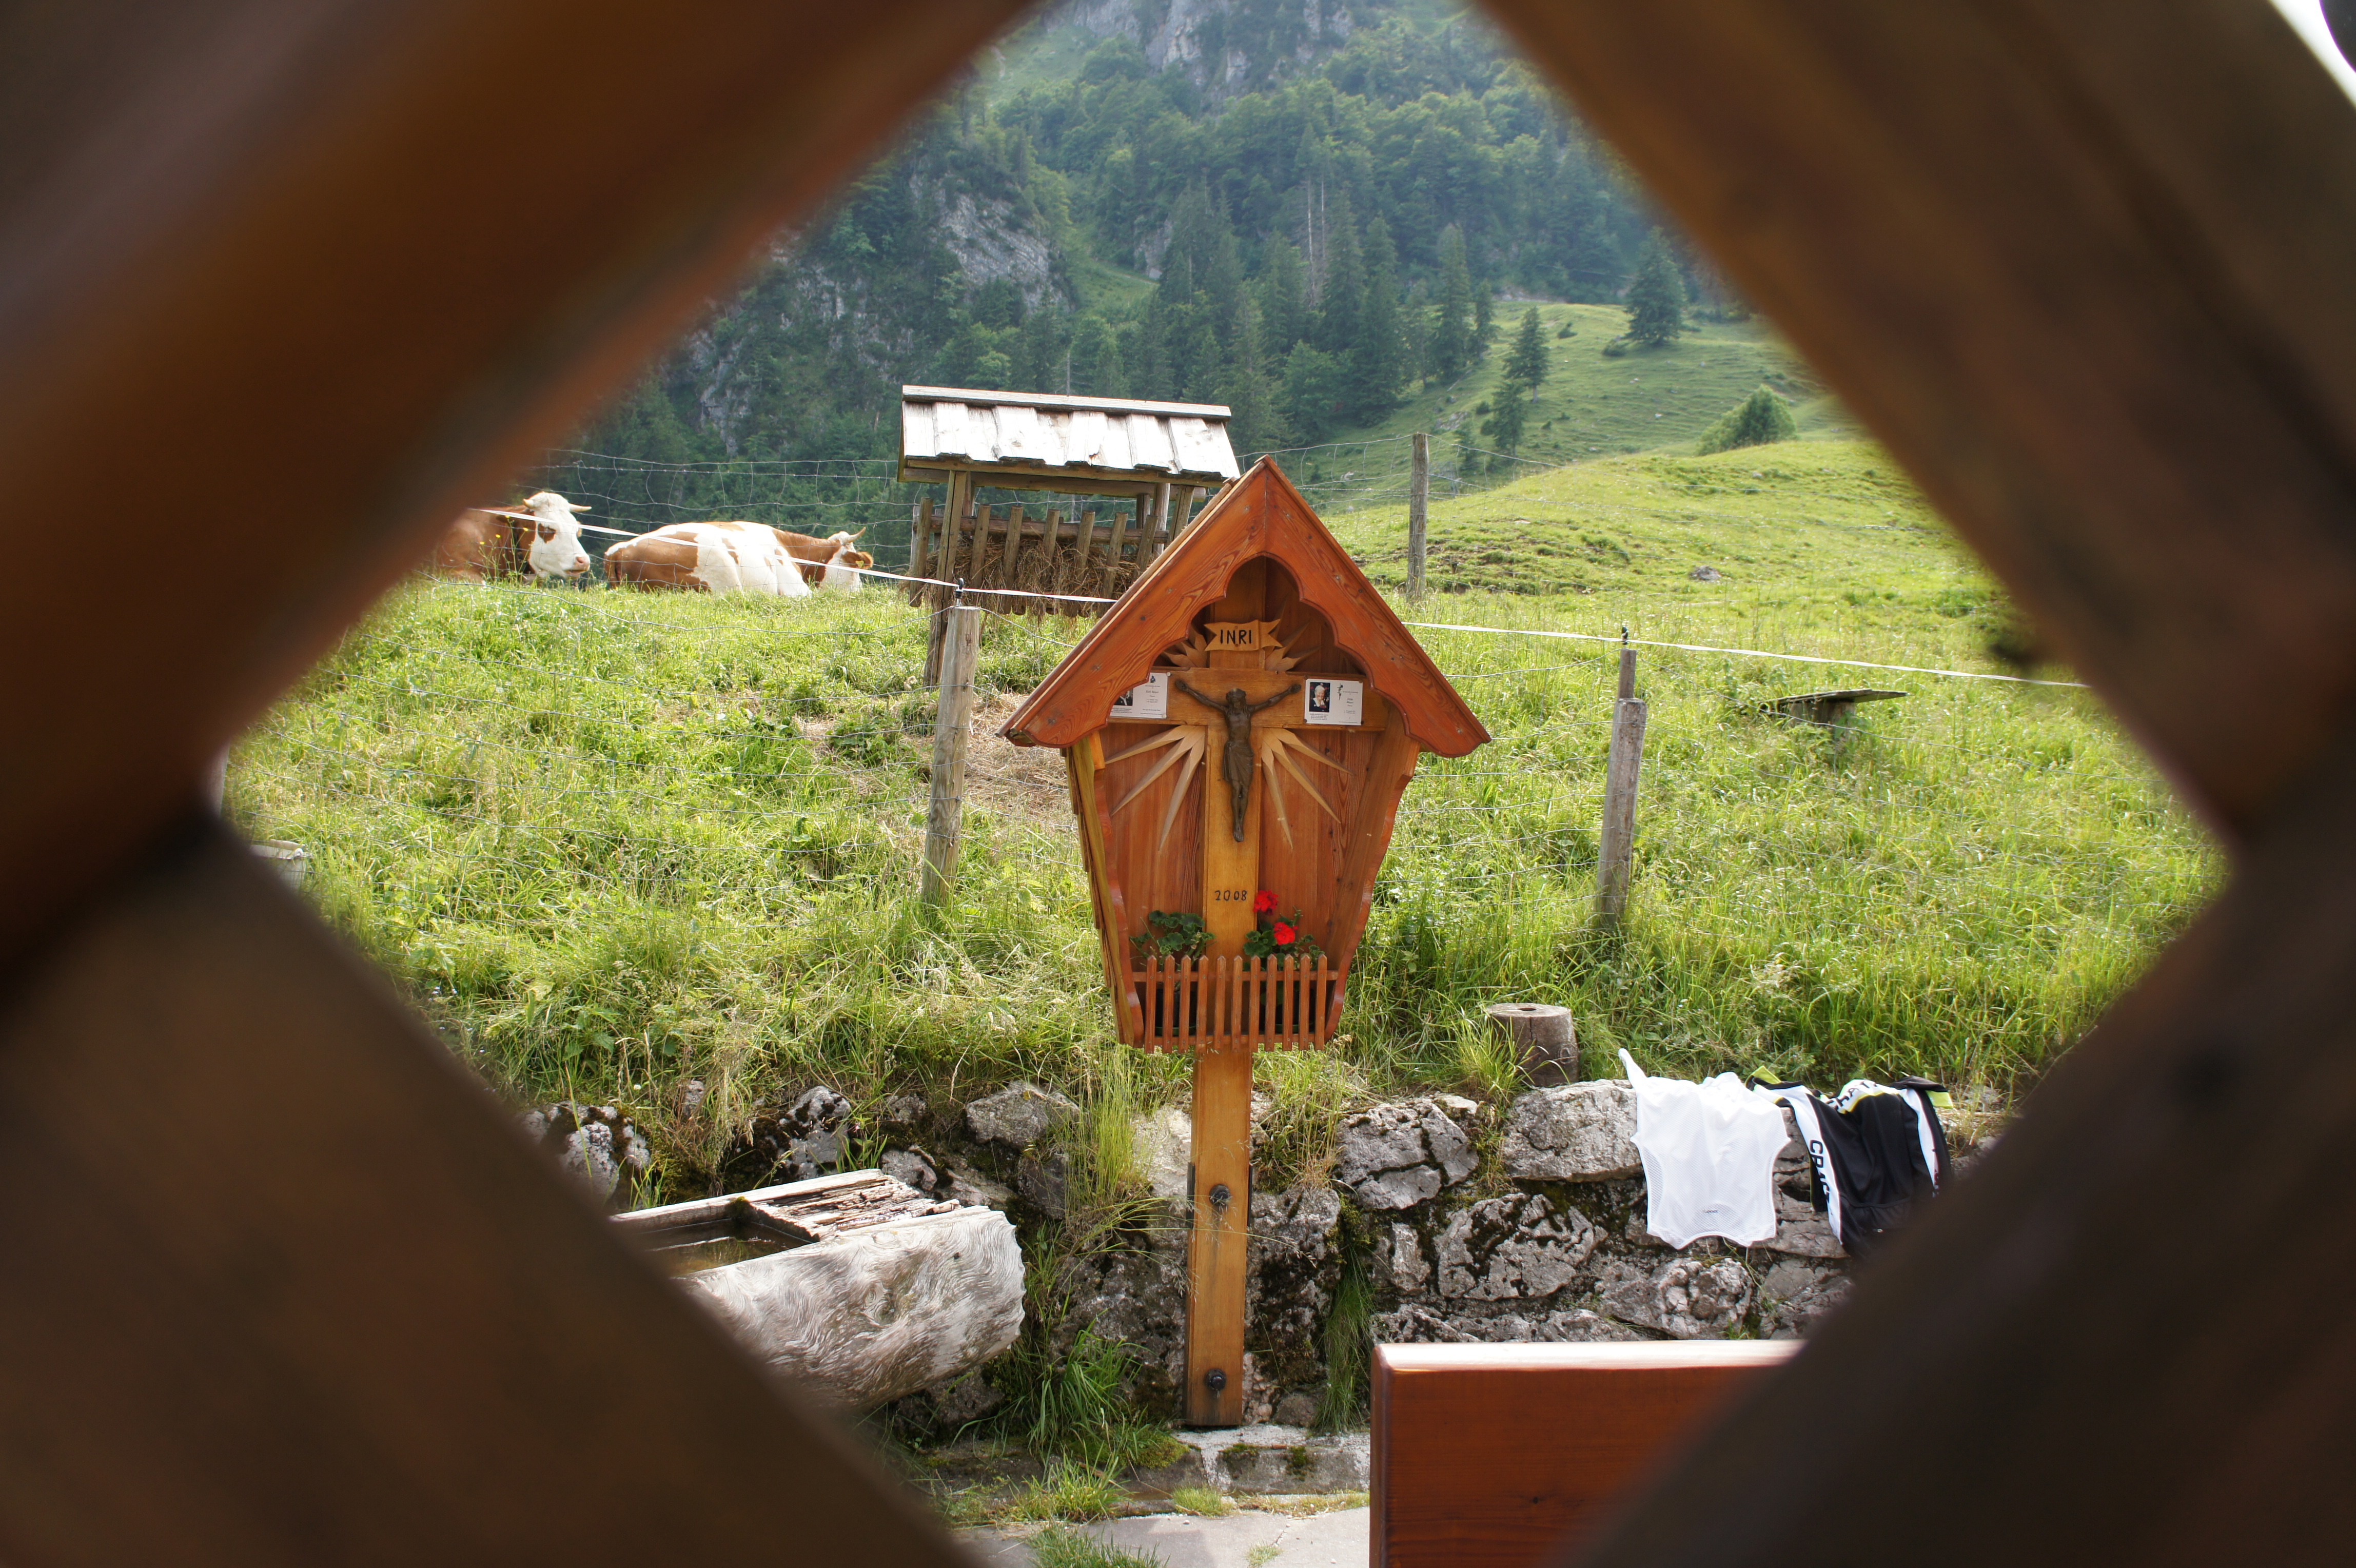
wood, farm, house, flower, summer, travel, alpine, cross, agriculture, temple, mountains, jesus, alm, rural area, kampenwand